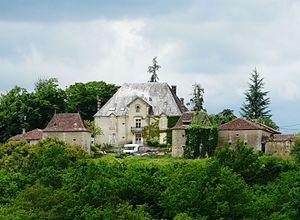
La Chapelle-Gonaguet est une commune française située dans le département de la Dordogne, en région Nouvelle-Aquitaine.